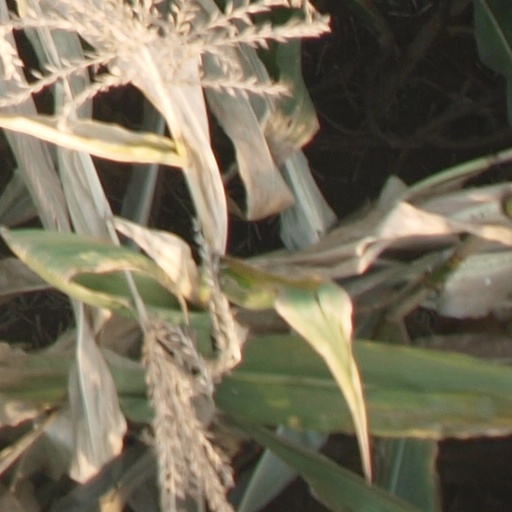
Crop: maize; corn